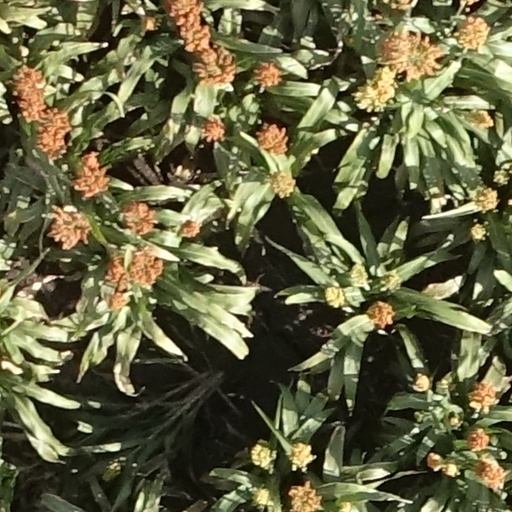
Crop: sorghum